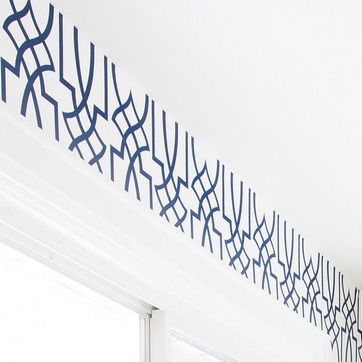
Material: wallpaper